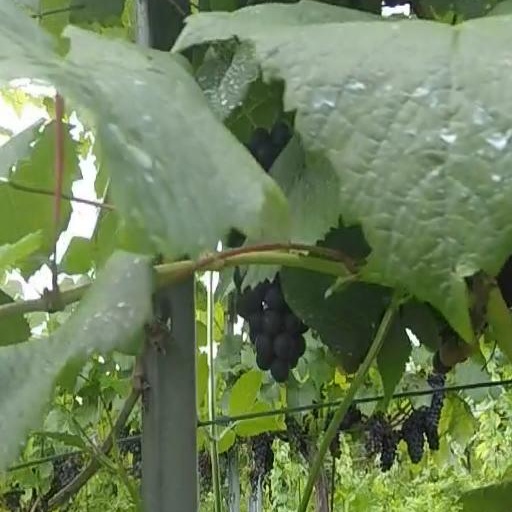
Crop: grape